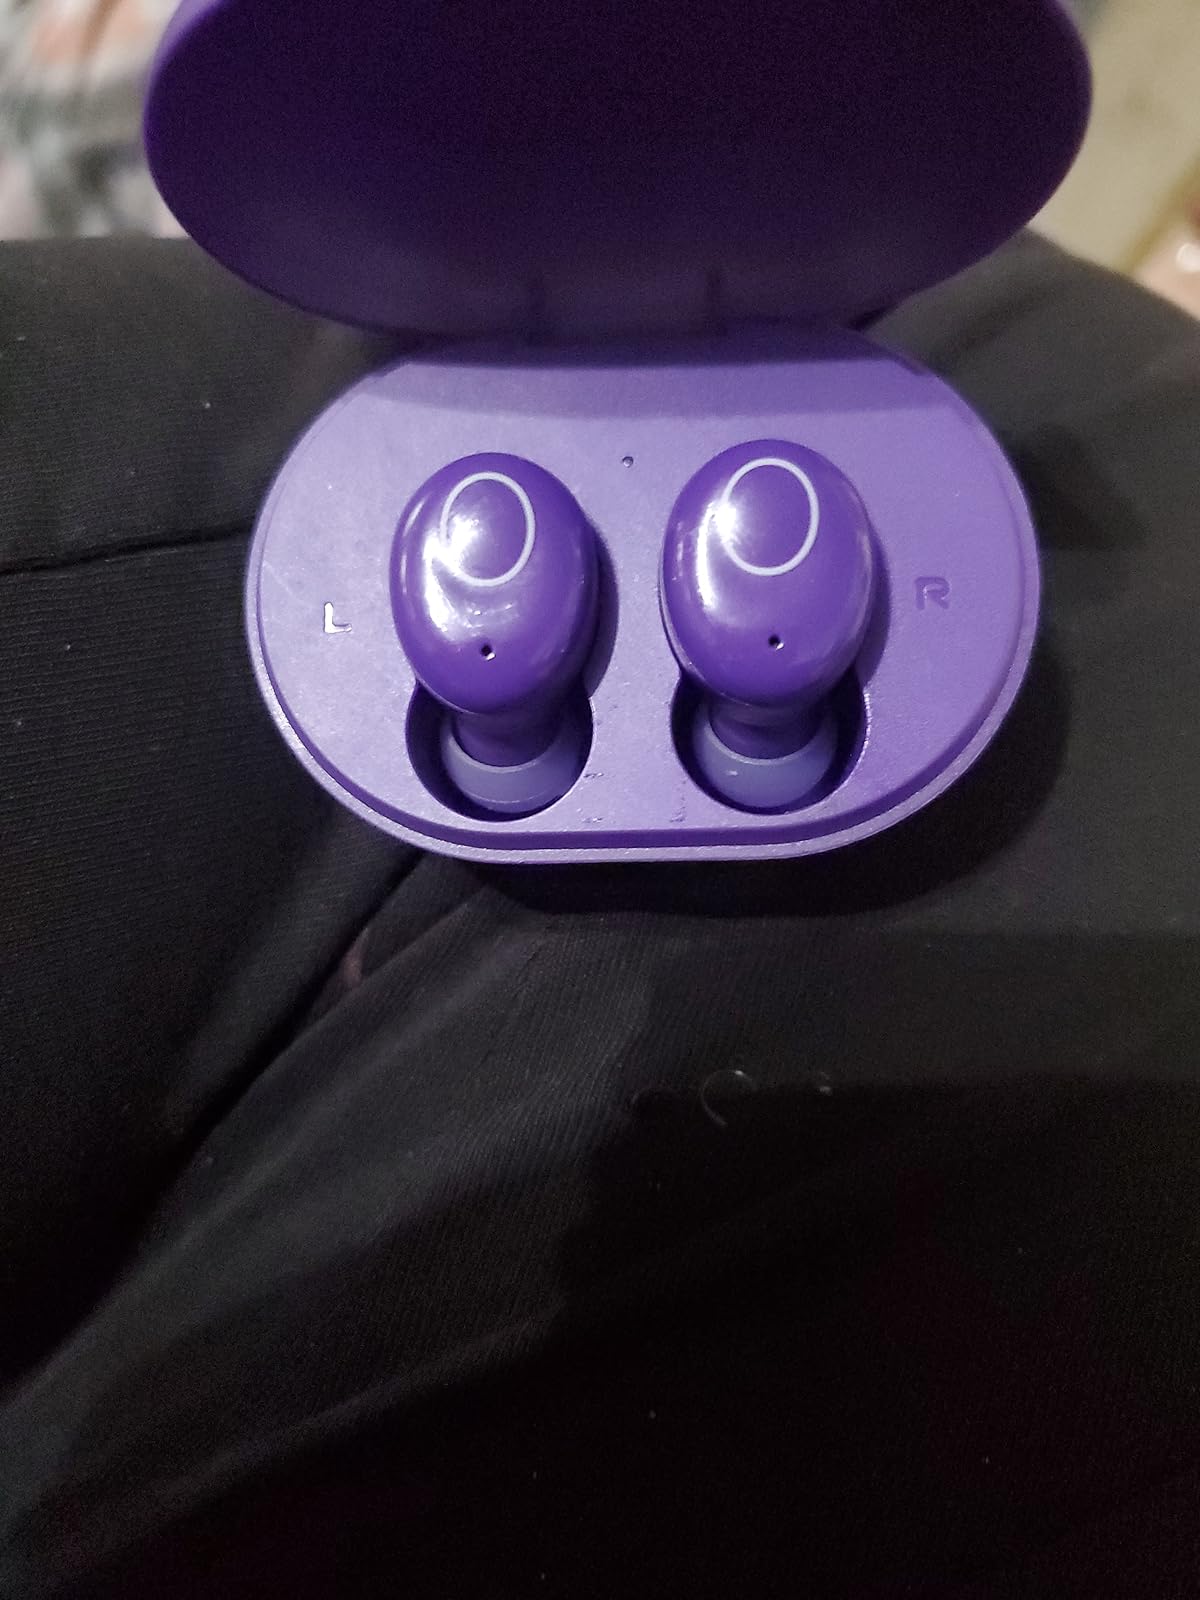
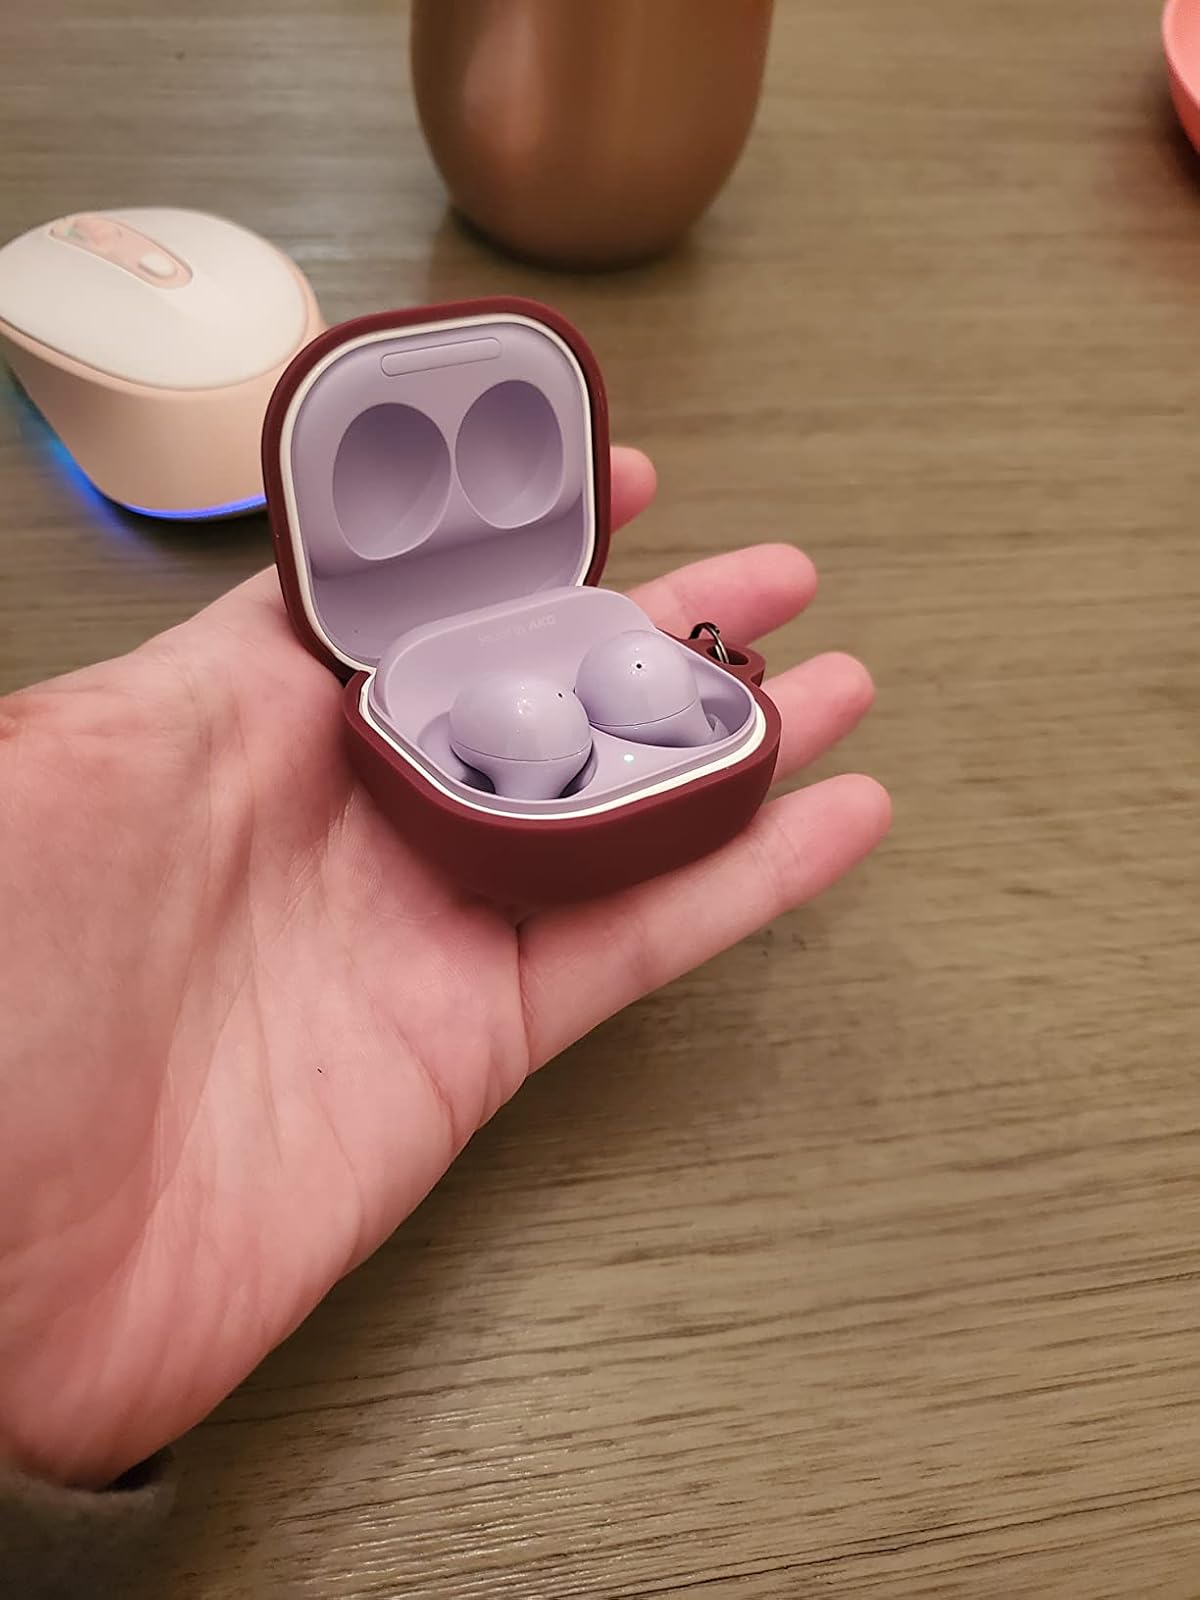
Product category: earbuds
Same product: no